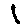
Label: 1